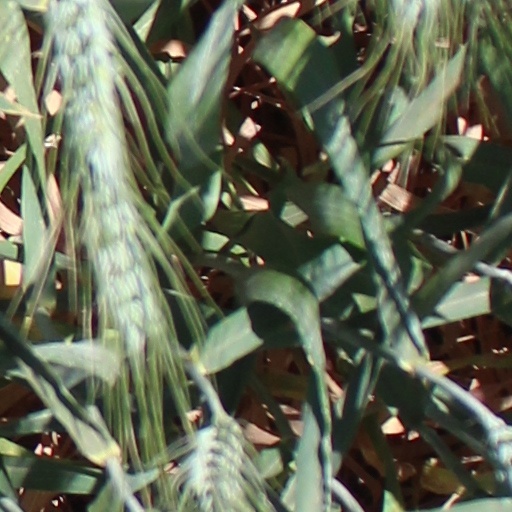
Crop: wheat